Animals in ancient Greece and Rome

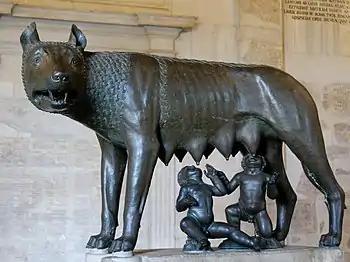
Capitoline wolf

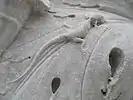
Detail of a Lizard on the Ara Pacis

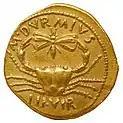
Ancient Roman coin depicting a crab and a butterfly

"Aeiskops" was the Greek for the Scops owl. Aristotle called the Scops Owls that lived in Greece all year-long “Always-Scops Owls.” These owls were inedible, while the ones that only stayed in Greece for only a couple of days were considered nutritious. These species were silent and fatter while the other species was loud and skinnier. The "Aigolios" was a bird said to be the size of a domesticated chicken. Aristotle wrote that it hunted Jays and fed at night. Therefore, it was rarely visible during the day. It may have lived in caves and rocks. This species may have been the Ural Owl. Owls were associated with Athena and wisdom. Due to this association, the Acropolis was a safe haven for them. They were signs of victory and were believed to protect soldiers. Owls were also thought to watch over the Greek economy. The Greeks also believed that owls were capable of foretelling weather. The early Romans believed that if one nailed a dead owl to a door it would protect that house from death. Owls signified death and defeat. In ancient Rome, the Eagle Owl or Little Owl were believed to signify the imminent death of any person related to a house they landed on. Ascalaphos, an ancient Greek mythological figure was turned into an owl by Demeter as punishment for informing her that Persephone had eaten pomegranate seeds in the underworld.